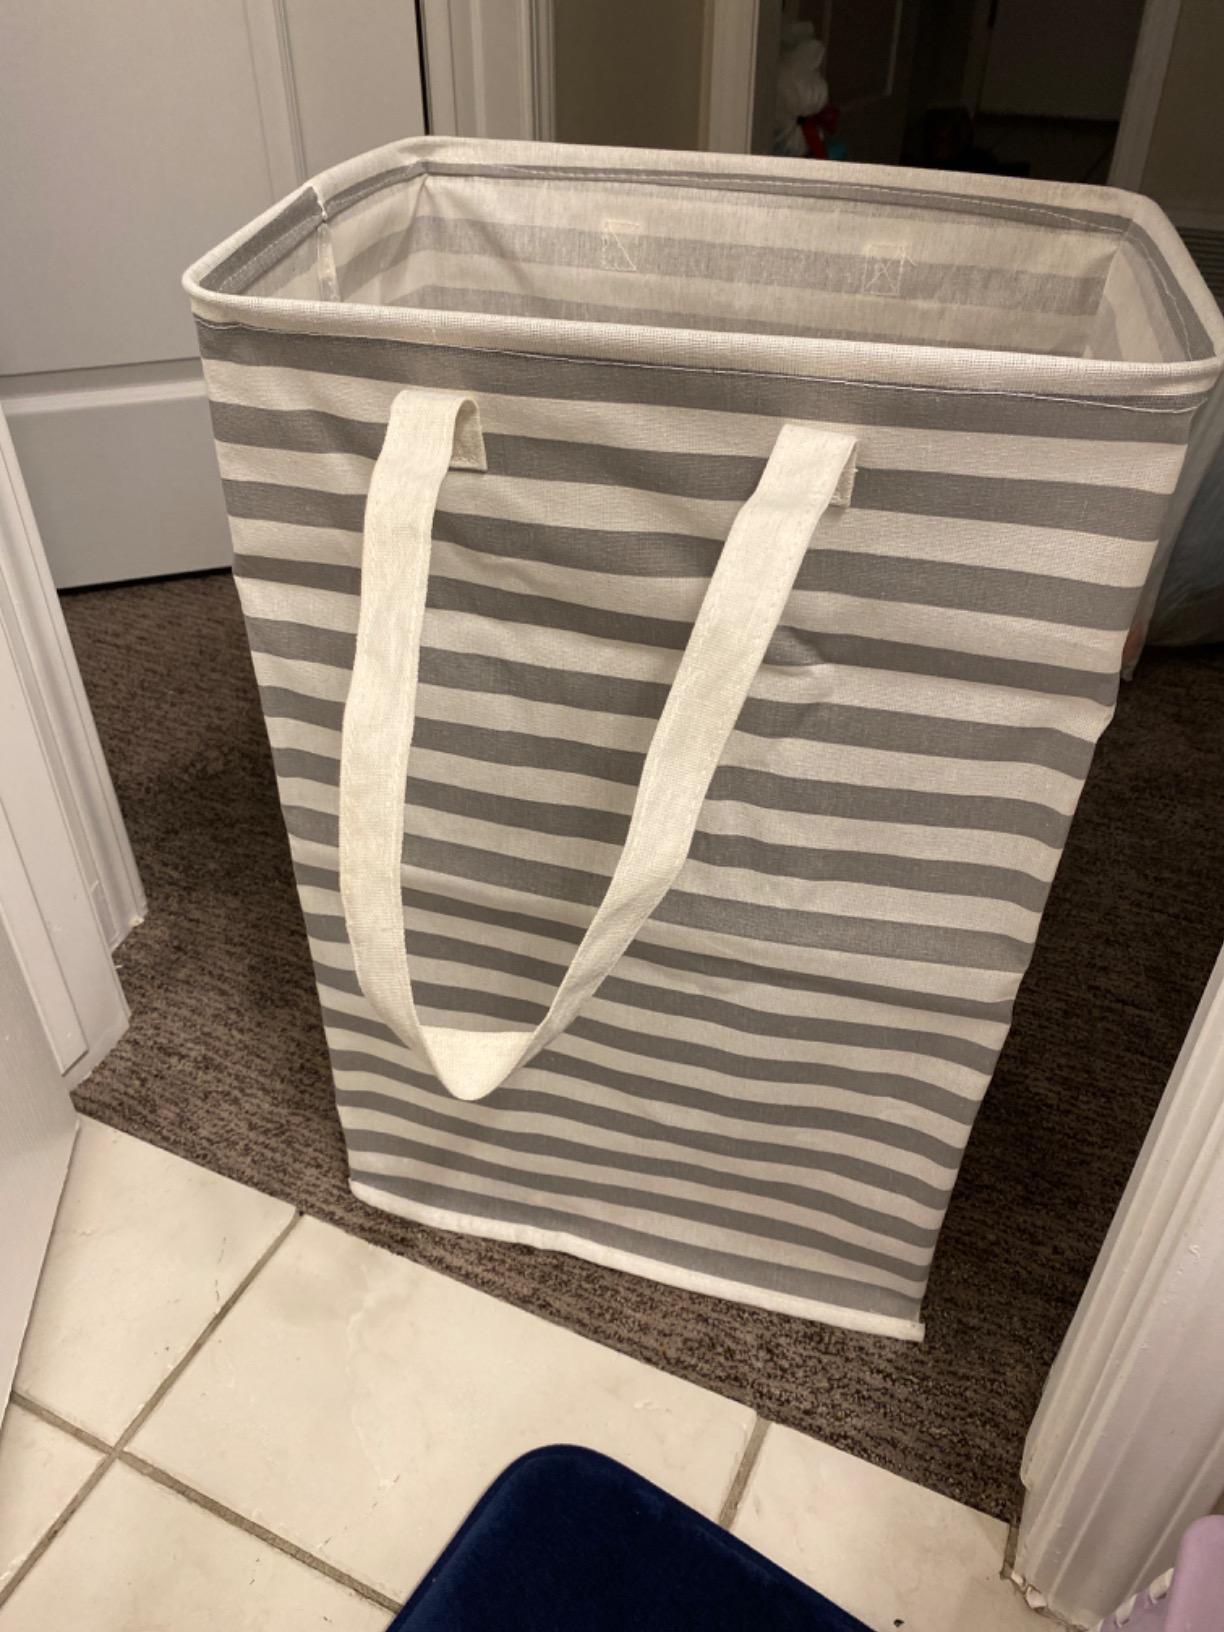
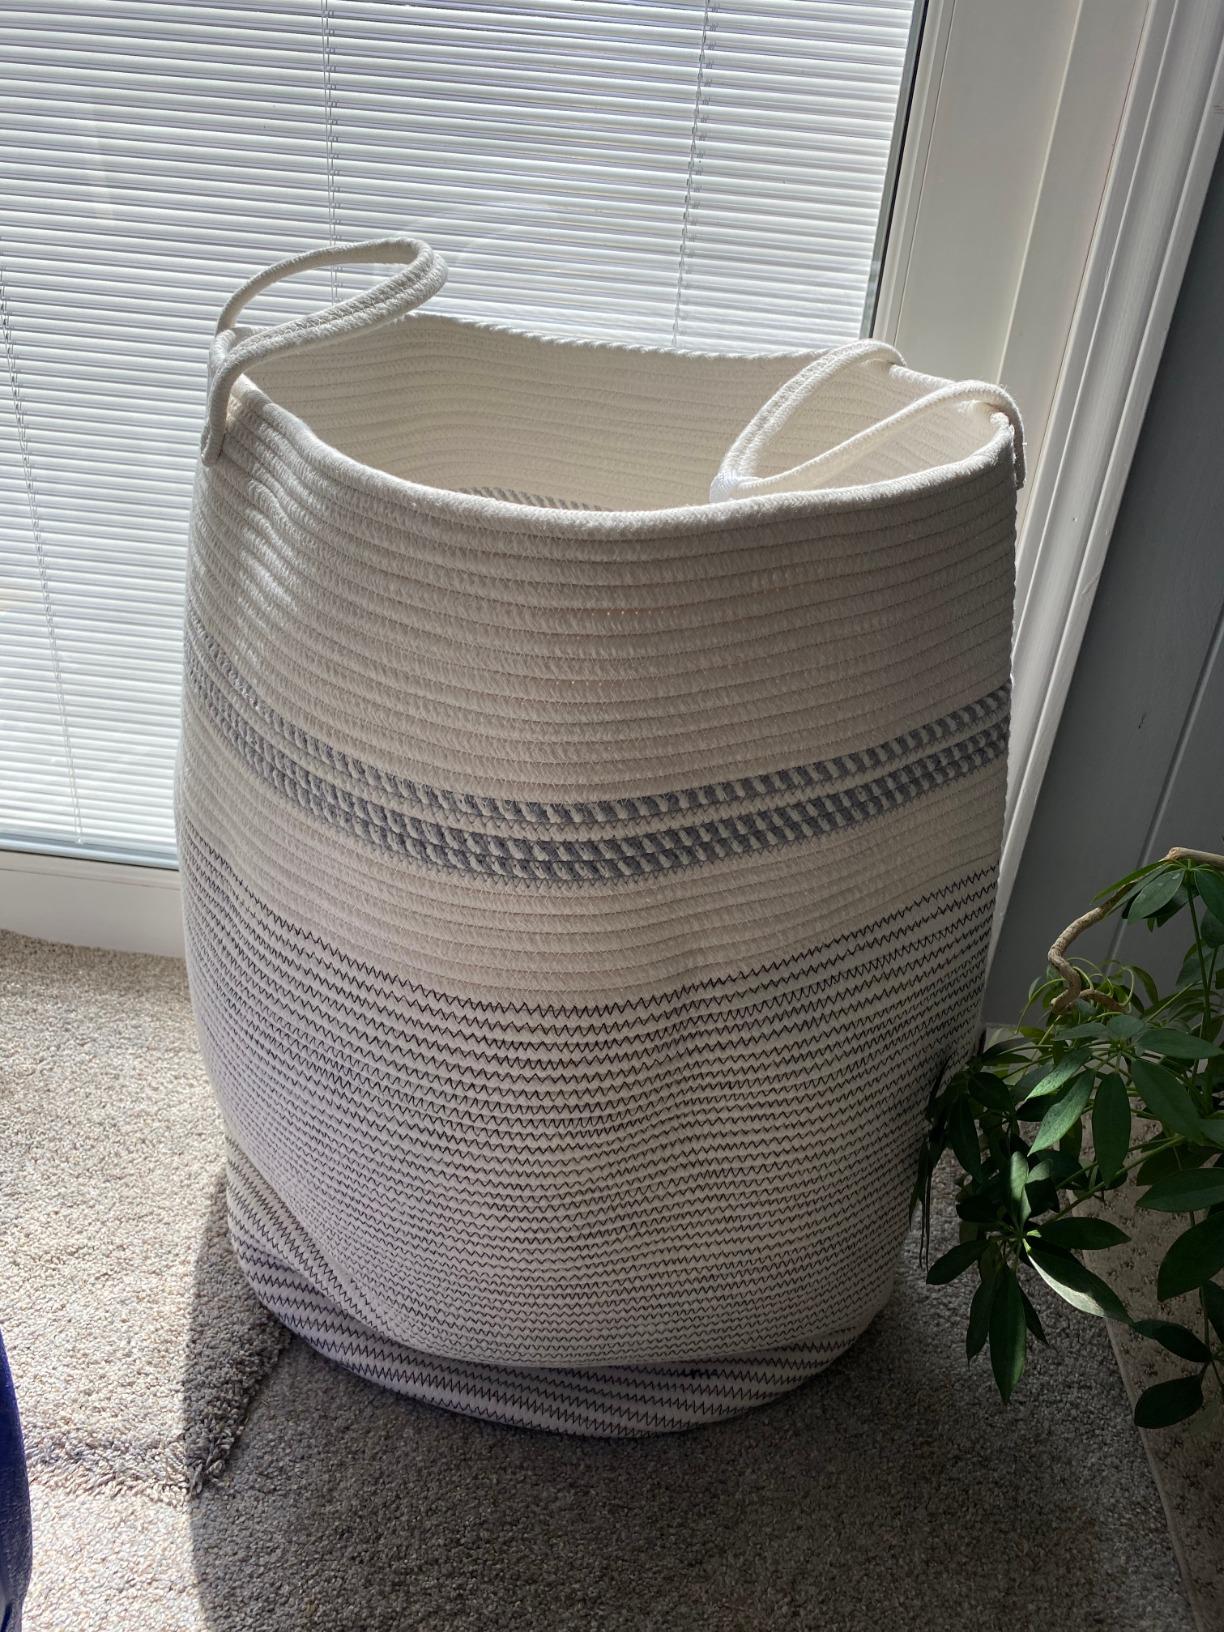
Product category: items_hamper
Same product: no